Bernam River

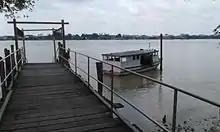
Bernam River in Hutan Melintang, on the Perakian side

The Bernam River (Jawi: سوڠاي برنم) is a river located between the Malaysian states of Perak and Selangor, demarcating the border of the two states. The river also separates the respective districts of Muallim and Bagan Datuk on the north and Hulu Selangor and Sabak Bernam in the south.